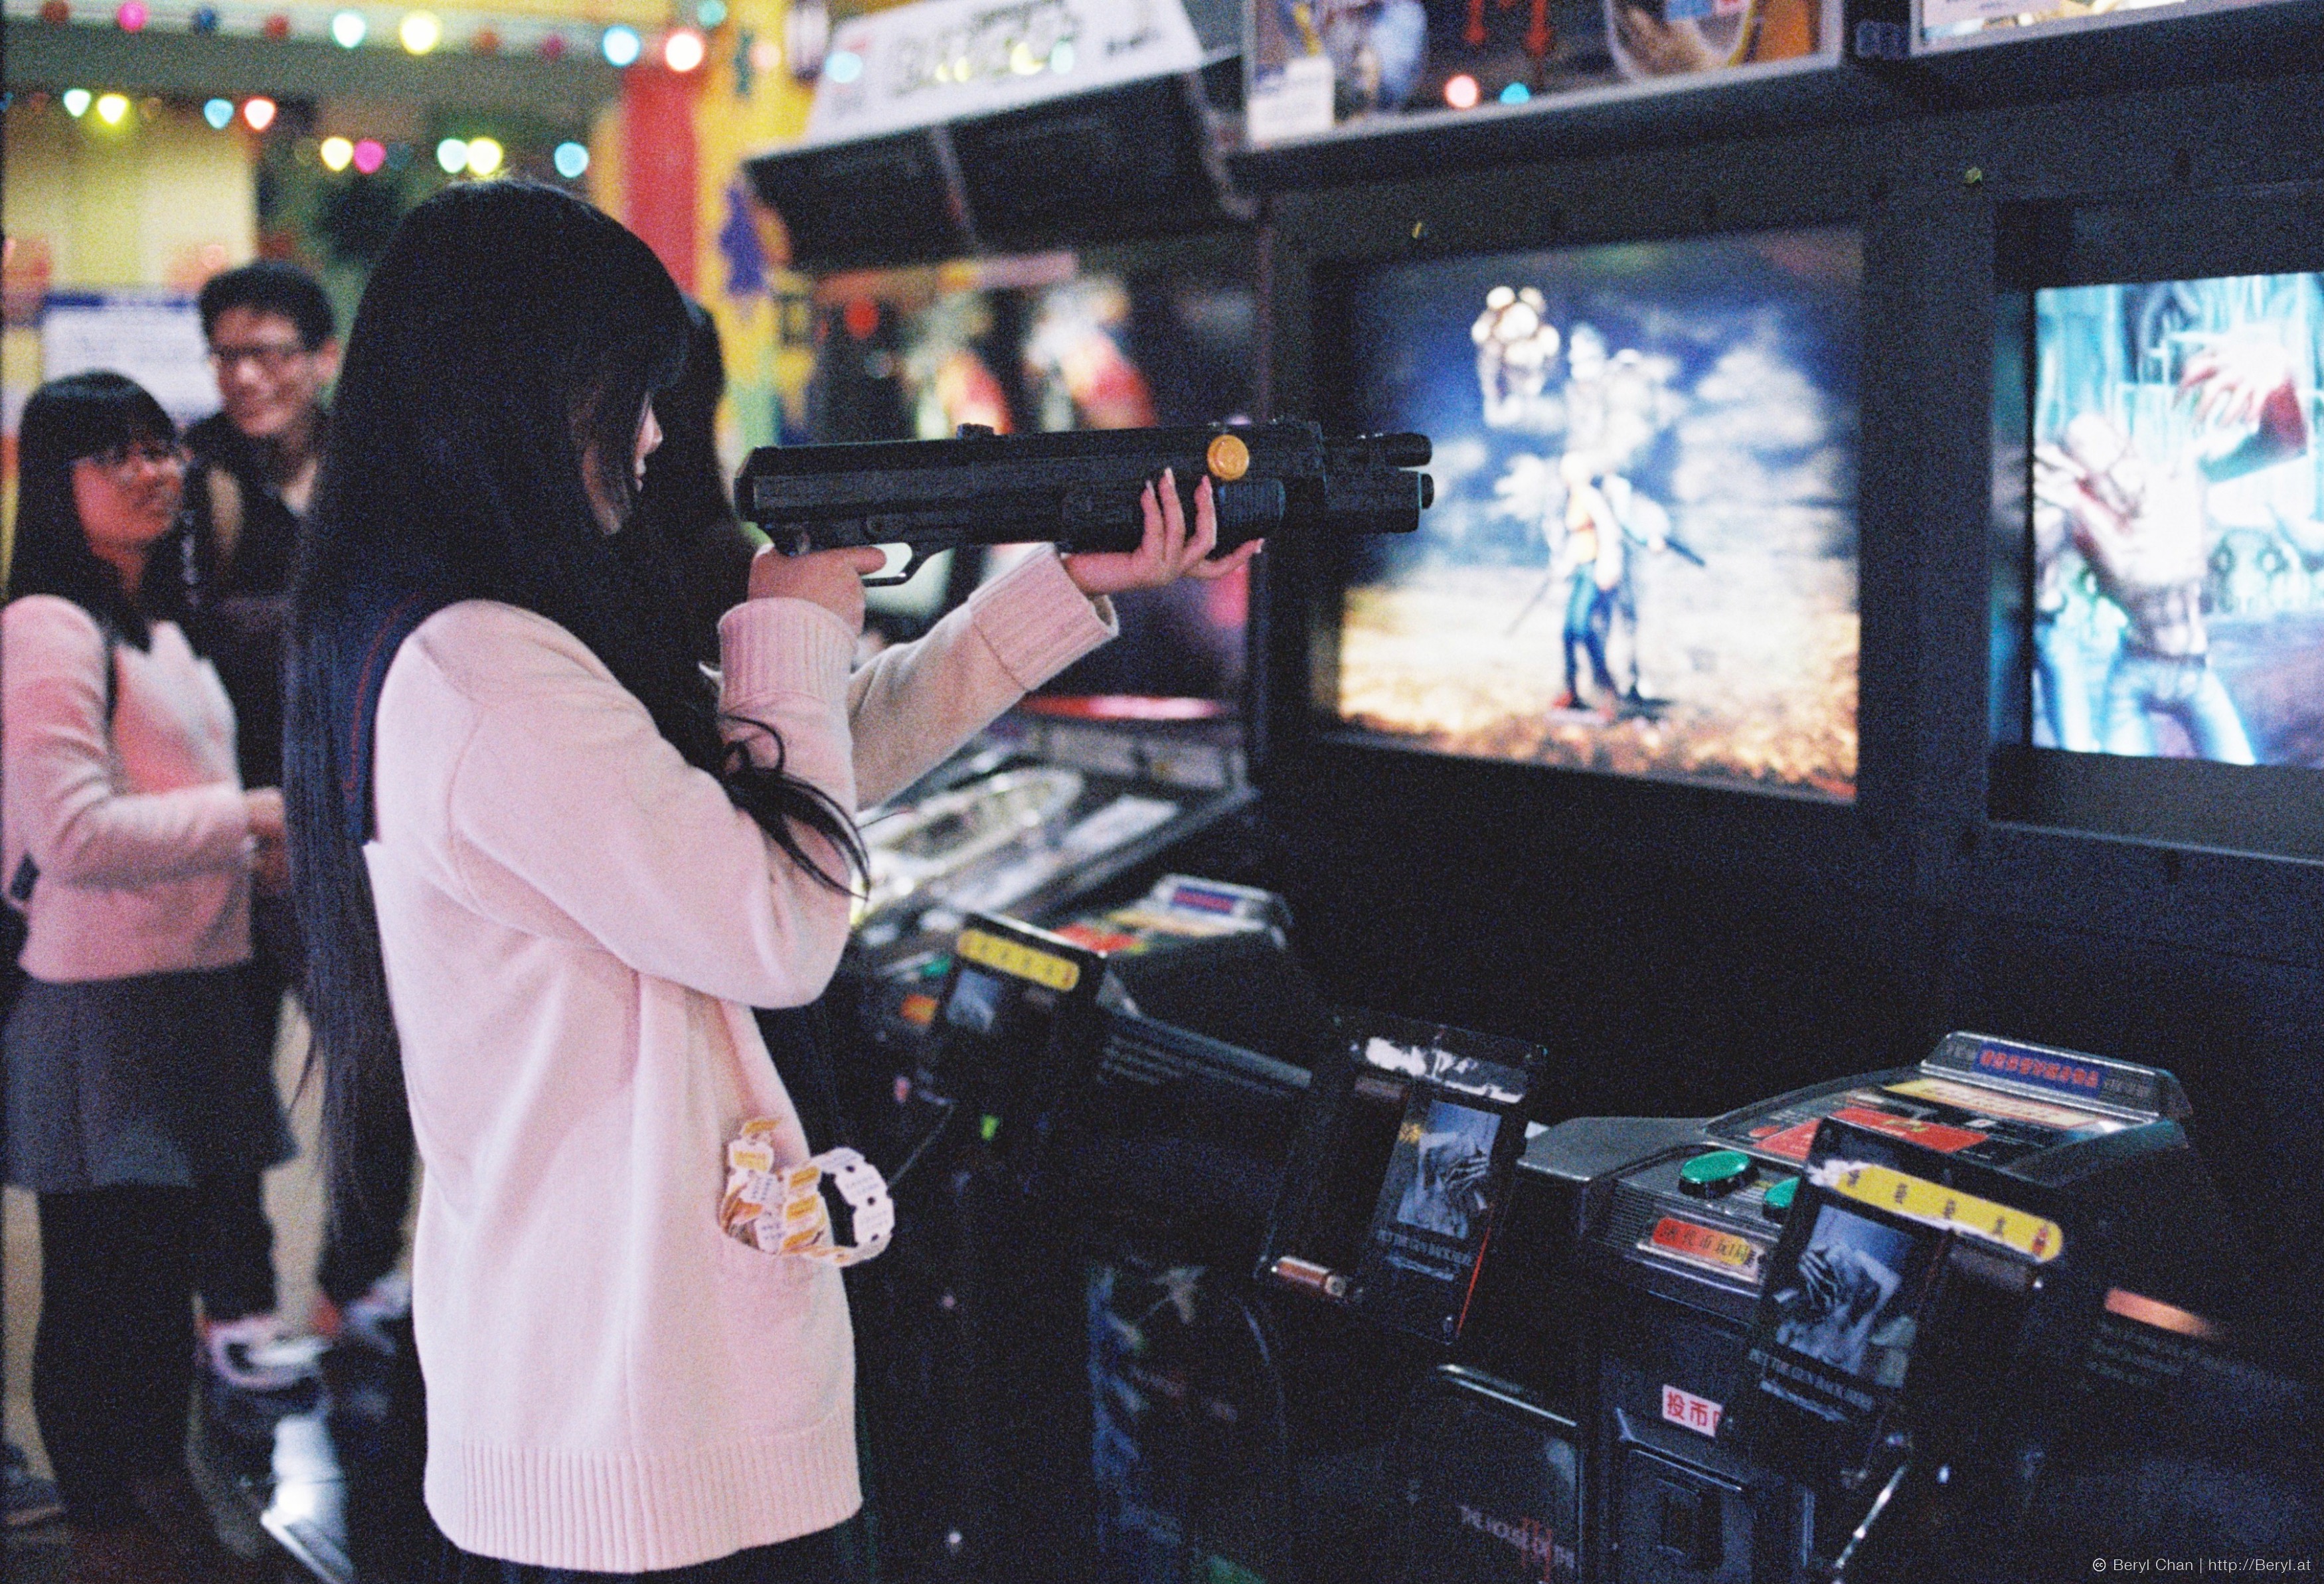
music, girl, vintage, cute, film, fujifilm, nikon, 50mm, back, faceless, school, longhair, games, teenage, xtra800, schoolgirl, nikonf3, teen, jk